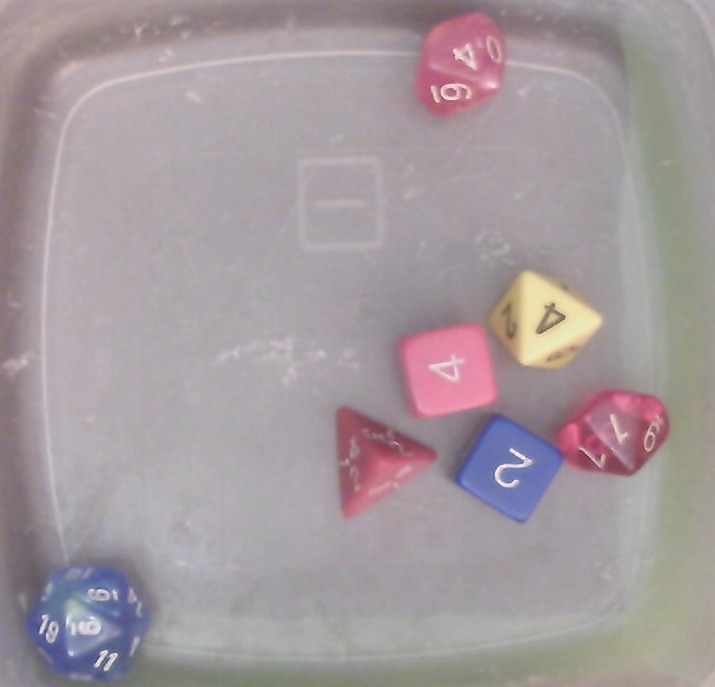
Dice in frame:
type: d10
value: 4
type: d8
value: 4
type: d6
value: 4
type: d10
value: 7
type: d4
value: 2
type: d6
value: 2
type: d20
value: 16
Label source: human
Face values trusted: yes